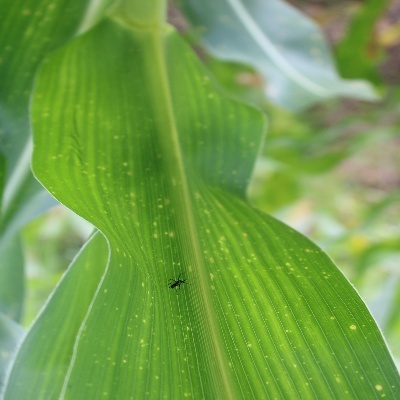
Label: Corn_(Maize)___Leaf_Spot